Rebecca Ferguson

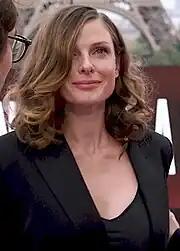
Ferguson in 2018

Ferguson came to prominence as upper-class girl Anna Gripenhielm in the Swedish soap opera "Nya tider" (1999–2000). She went on to later play Chrissy Eriksson in the Swedish-American soap "Ocean Ave." (2002). In 2004, she made her feature film debut in Mikael Håfström's horror film "Drowning Ghost" and later had a guest role in "Wallander" (2008). Swedish director Richard Hobert spotted her at the Simrishamn town market in 2011, which led to her starring in his film ', which earned her a nomination for the Rising Star award at the Stockholm International Film Festival. In 2013, she co-starred in the film ' alongside Gustaf Skarsgård.